Answer in natural language. How many Televisions are visible in the scene? Choose between the following options: 3, 4, 1, 0 or 2
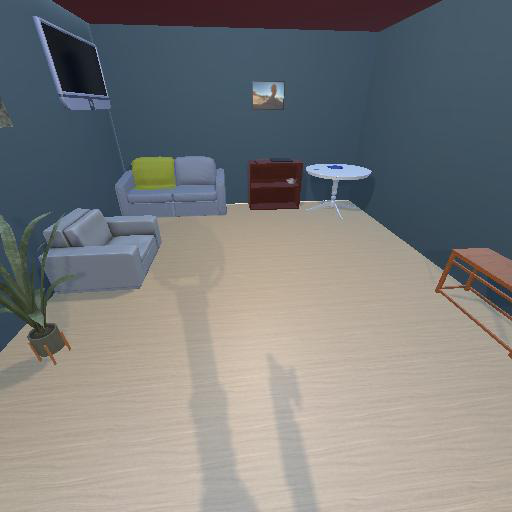
<answer>1</answer>